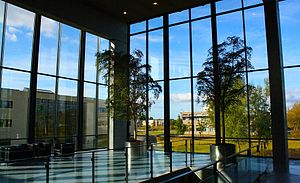
Roskilde Universitet / Roskilde Universitetsbibliotek
Biblioteket.
Roskilde Universitet blev oprettet i 1972 som Roskilde Universitetscenter, hvor undervisningen blev påbegyndt med 723 studerende. I 2013 havde RUC 7.813 fuldtidsstuderende, hvortil kommer 438 deltidsstuderende, 179 studerende på diplomuddannelser samt 340 Ph.d.-studerende. Dette gør RUC til det sjettestørste danske universitet efter KU, AU, SDU, AAU og CBS.